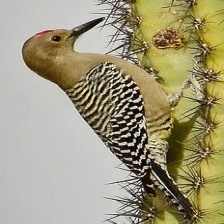
Species: GILA WOODPECKER
Scientific name: MELANERPES UROPYGIALIS